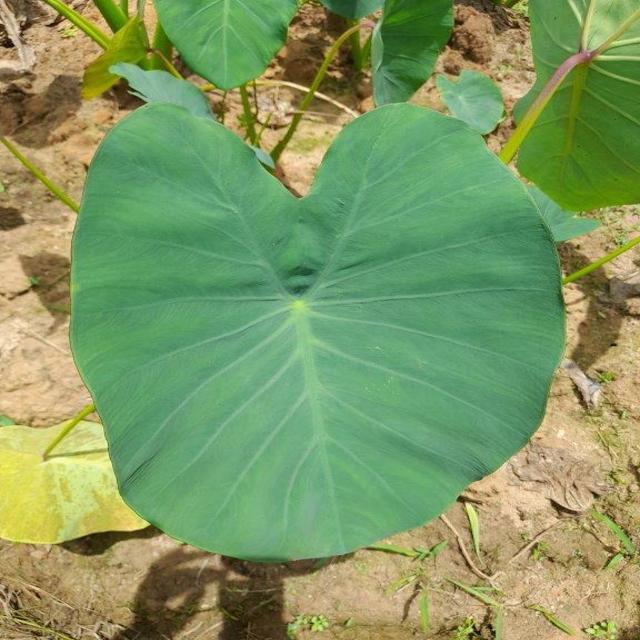
Label: Healthy